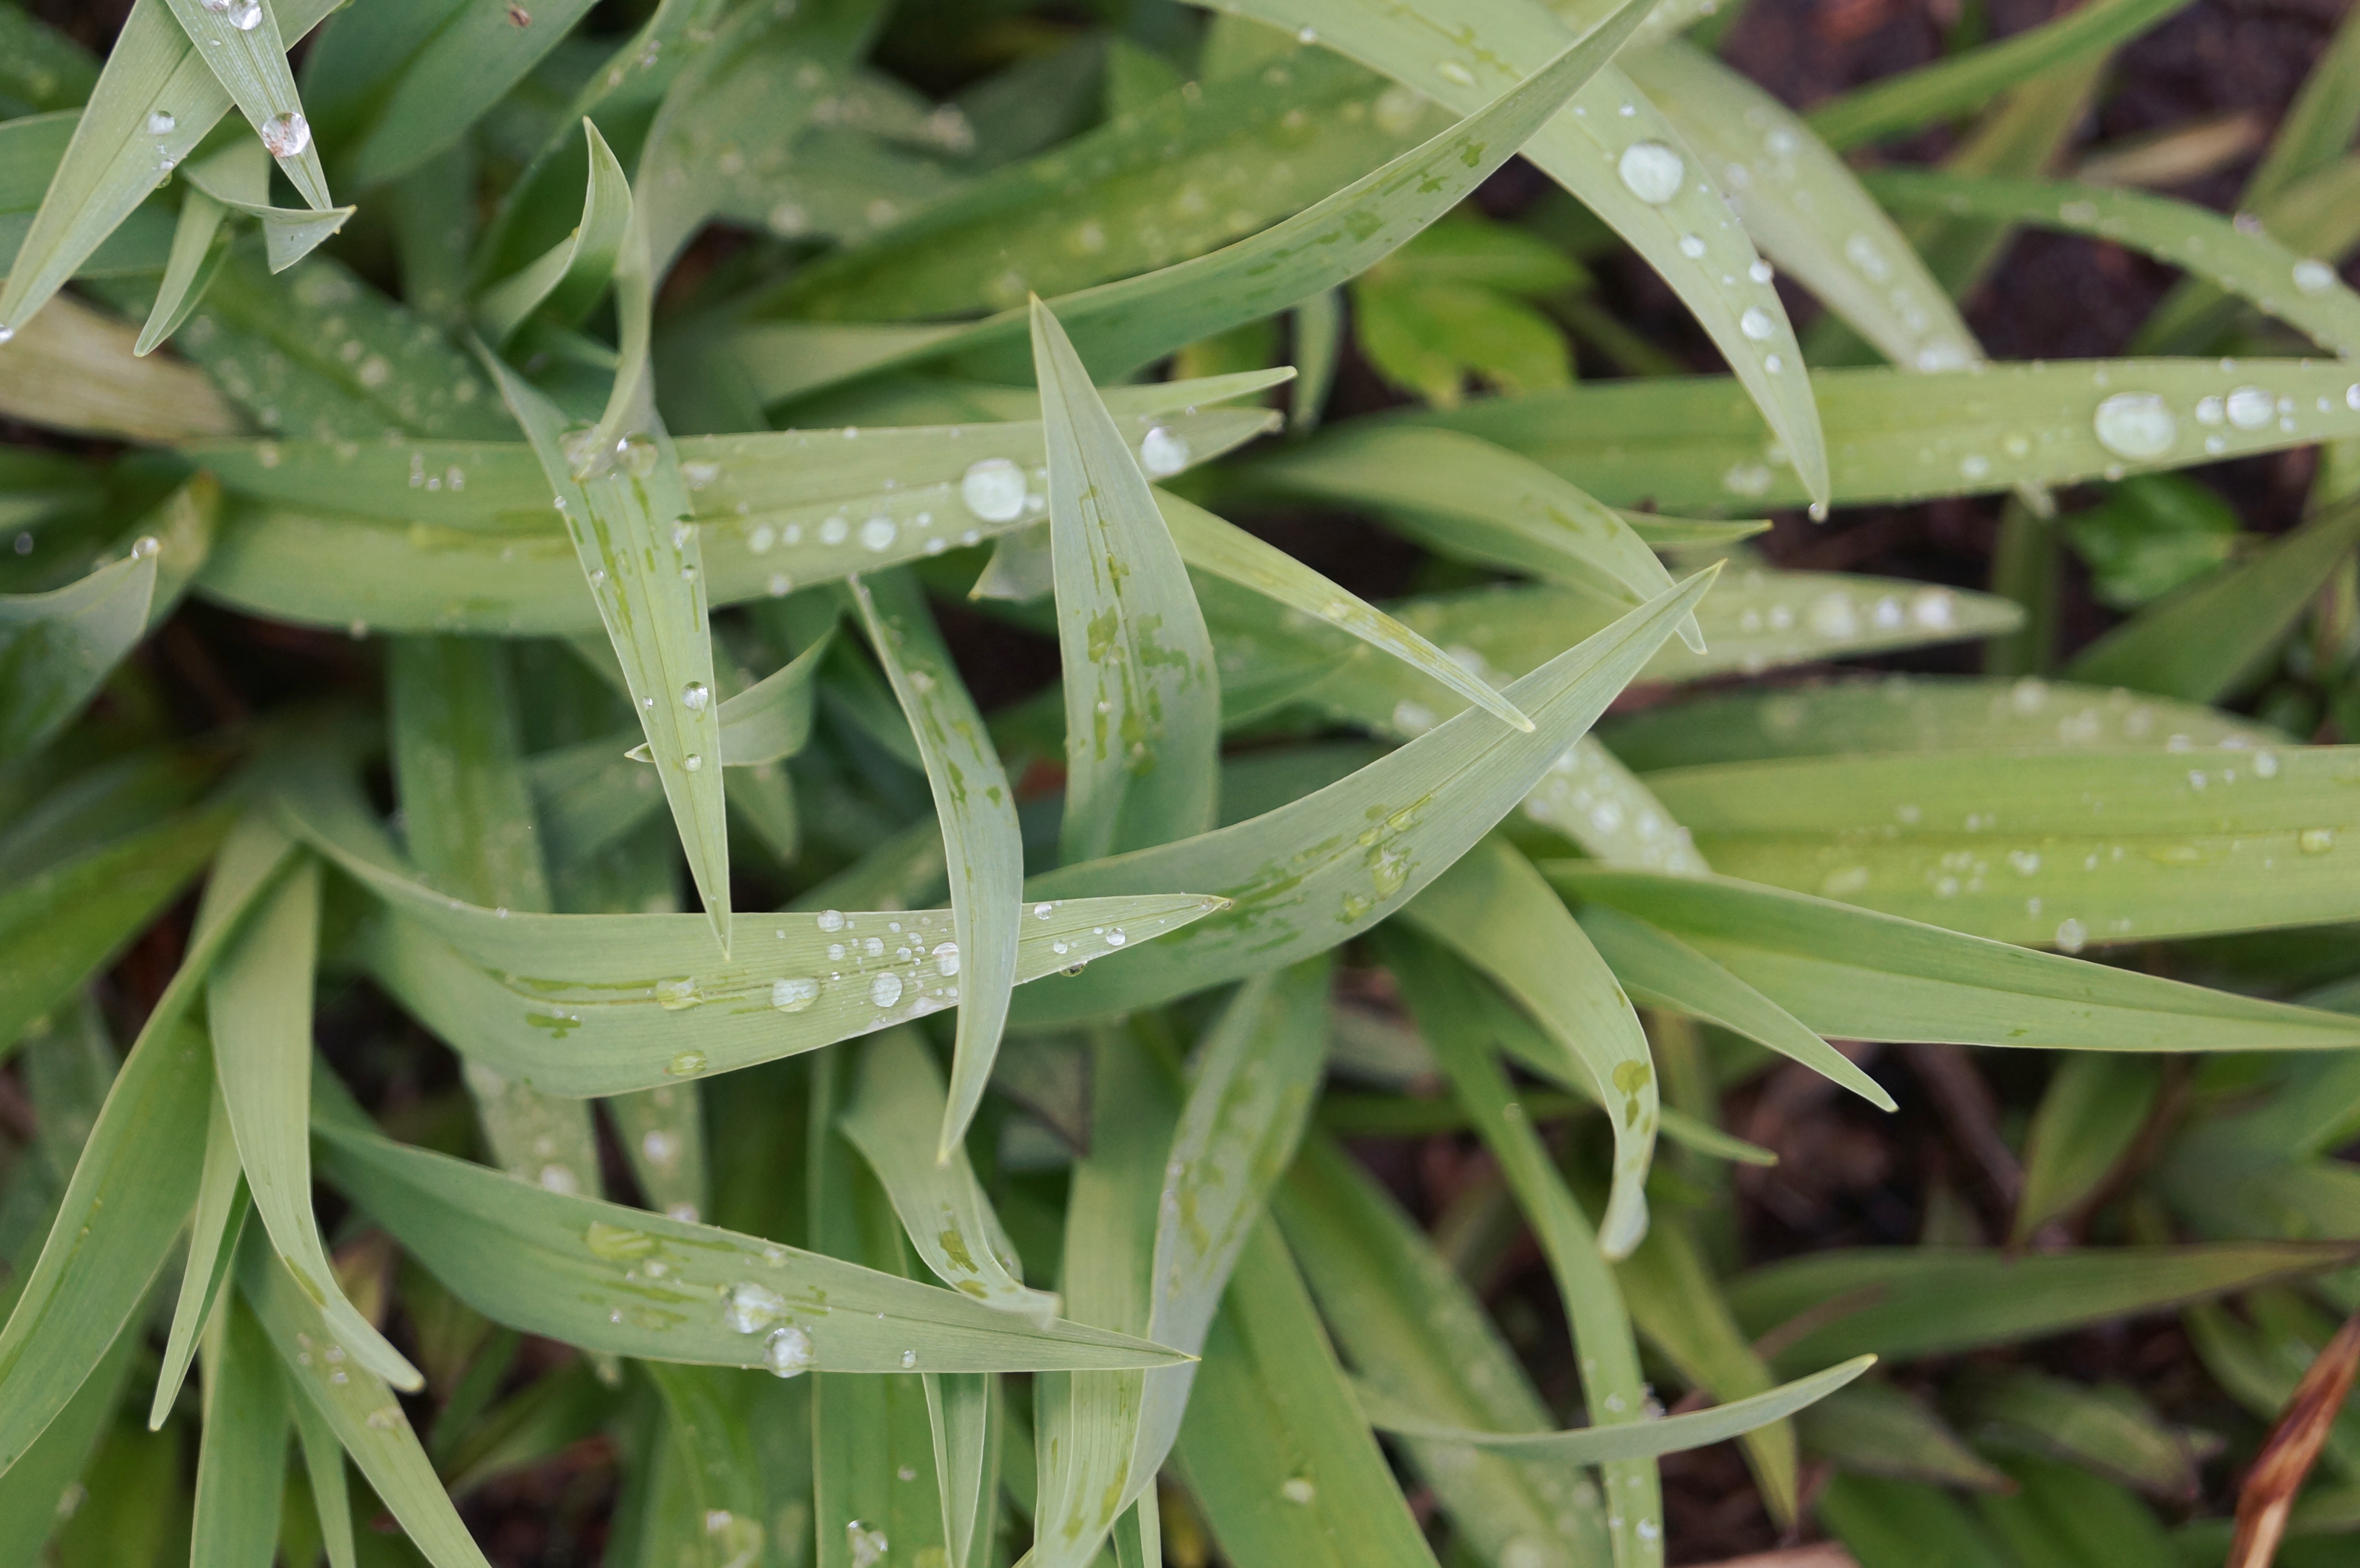
grass, plant, lawn, leaf, flower, botany, flora, aloe, flowering plant, grass family, plant stem, land plant